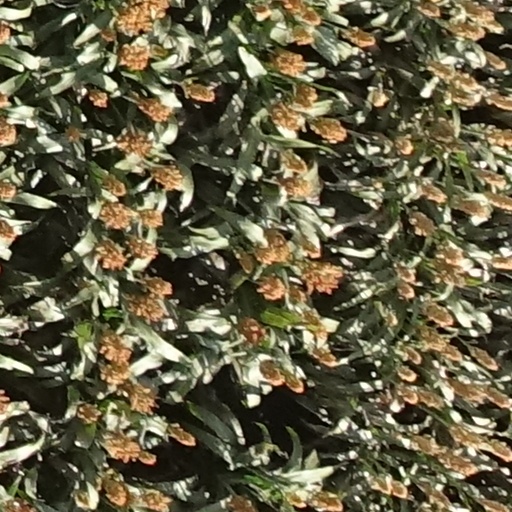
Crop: sorghum